Imperial Japanese Army Academy

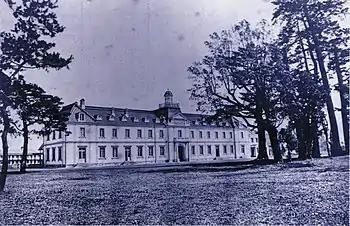
The Imperial Japanese Army Academy in Ichigaya, Tokyo (市ヶ谷陸軍士官学校), built by the second French Military Mission to Japan (1874 photograph).

Candidates for the Imperial Japanese Army Academy were rigidly selected from graduates of 3-year courses at one of the military preparatory schools ("Rikugun Yonen Gakkō") at Tokyo, Osaka, Nagoya, Hiroshima, Sendai, and Kumamoto, and from other applicants with the proper physical and educational qualifications. The "Rikugun Yonen Gakkō" were schools mainly for officers' children and children of army soldiers who fell in action. Some candidates were enlisted men in active service under 25 years old; others were general applicants between ages 16 to 18 who passed an examination.